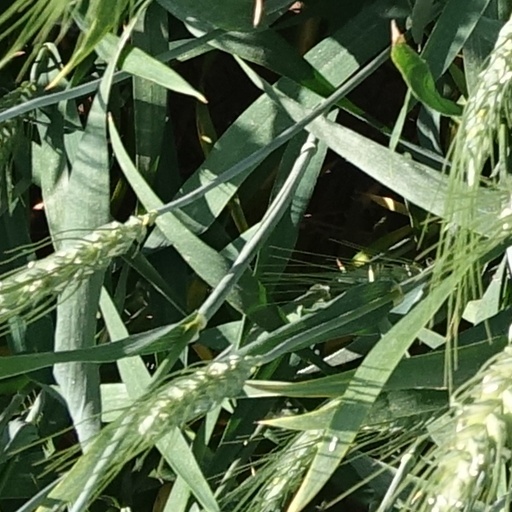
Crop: wheat